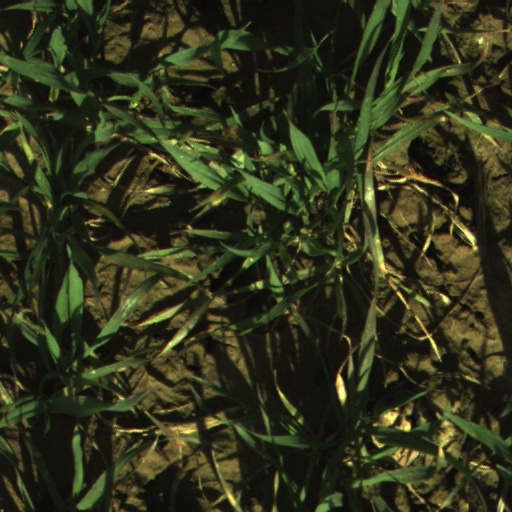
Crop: wheat